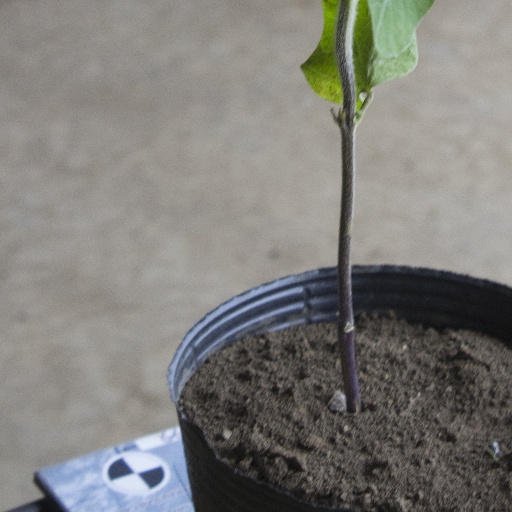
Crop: soybean